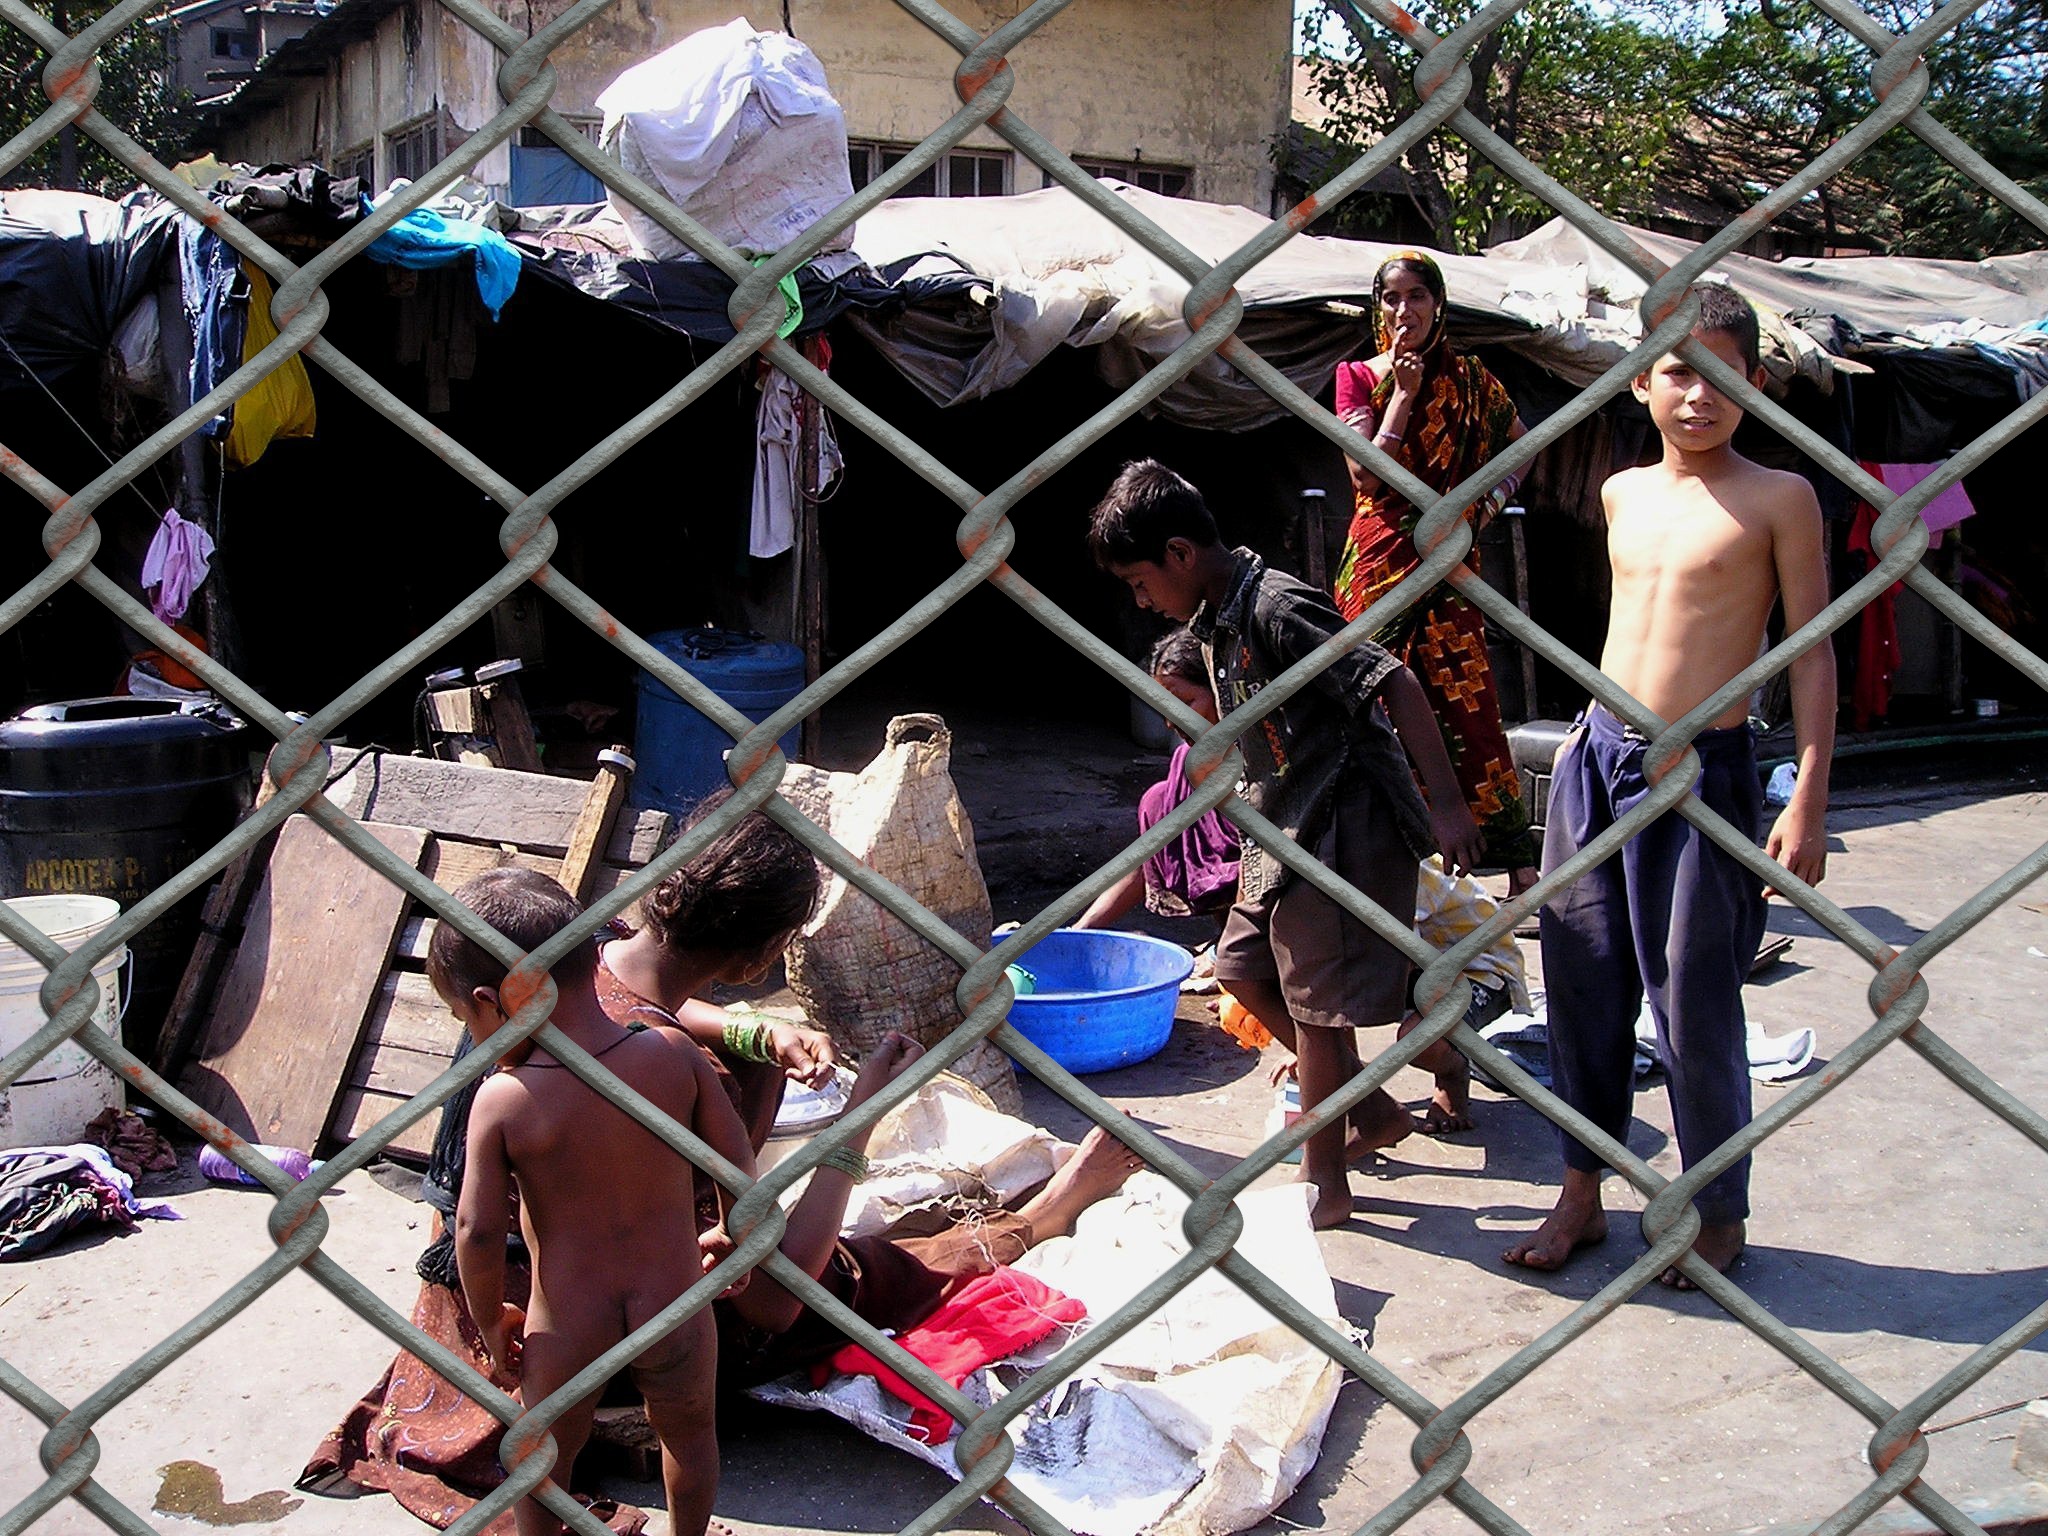
isolated, wire, live, vehicle, isolation, edge, festival, society, poverty, india, outsider, slum, mumbai, bombay, separated, sealed off, caste system